Combat Logistics Regiment 27

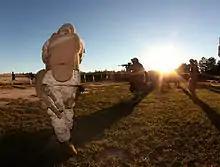
Marines from Combat Logistics Battalion 22 practice fire techniques

In December 2002, the unit was sent to Kuwait for more local support, and would then participate in the 2003 invasion of Iraq and subsequent Iraq War. On 21 April 2006, the battalion was re-designated as Combat Logistics Regiment 27, 2d Marine Logistics Regiment. The regiment provided personnel and equipment for year-long deployment tours to support Multi-National Forces West in Al Anbar Governorate. The final deployment as a regiment was in Al Taqaddum where the unit served as 2d Marine Logistics Regiment Headquarters element, and the unit deployed for its last Iraq tour in January 2009.